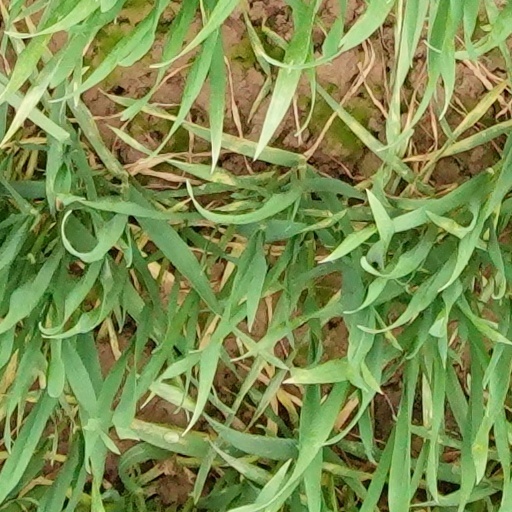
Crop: wheat